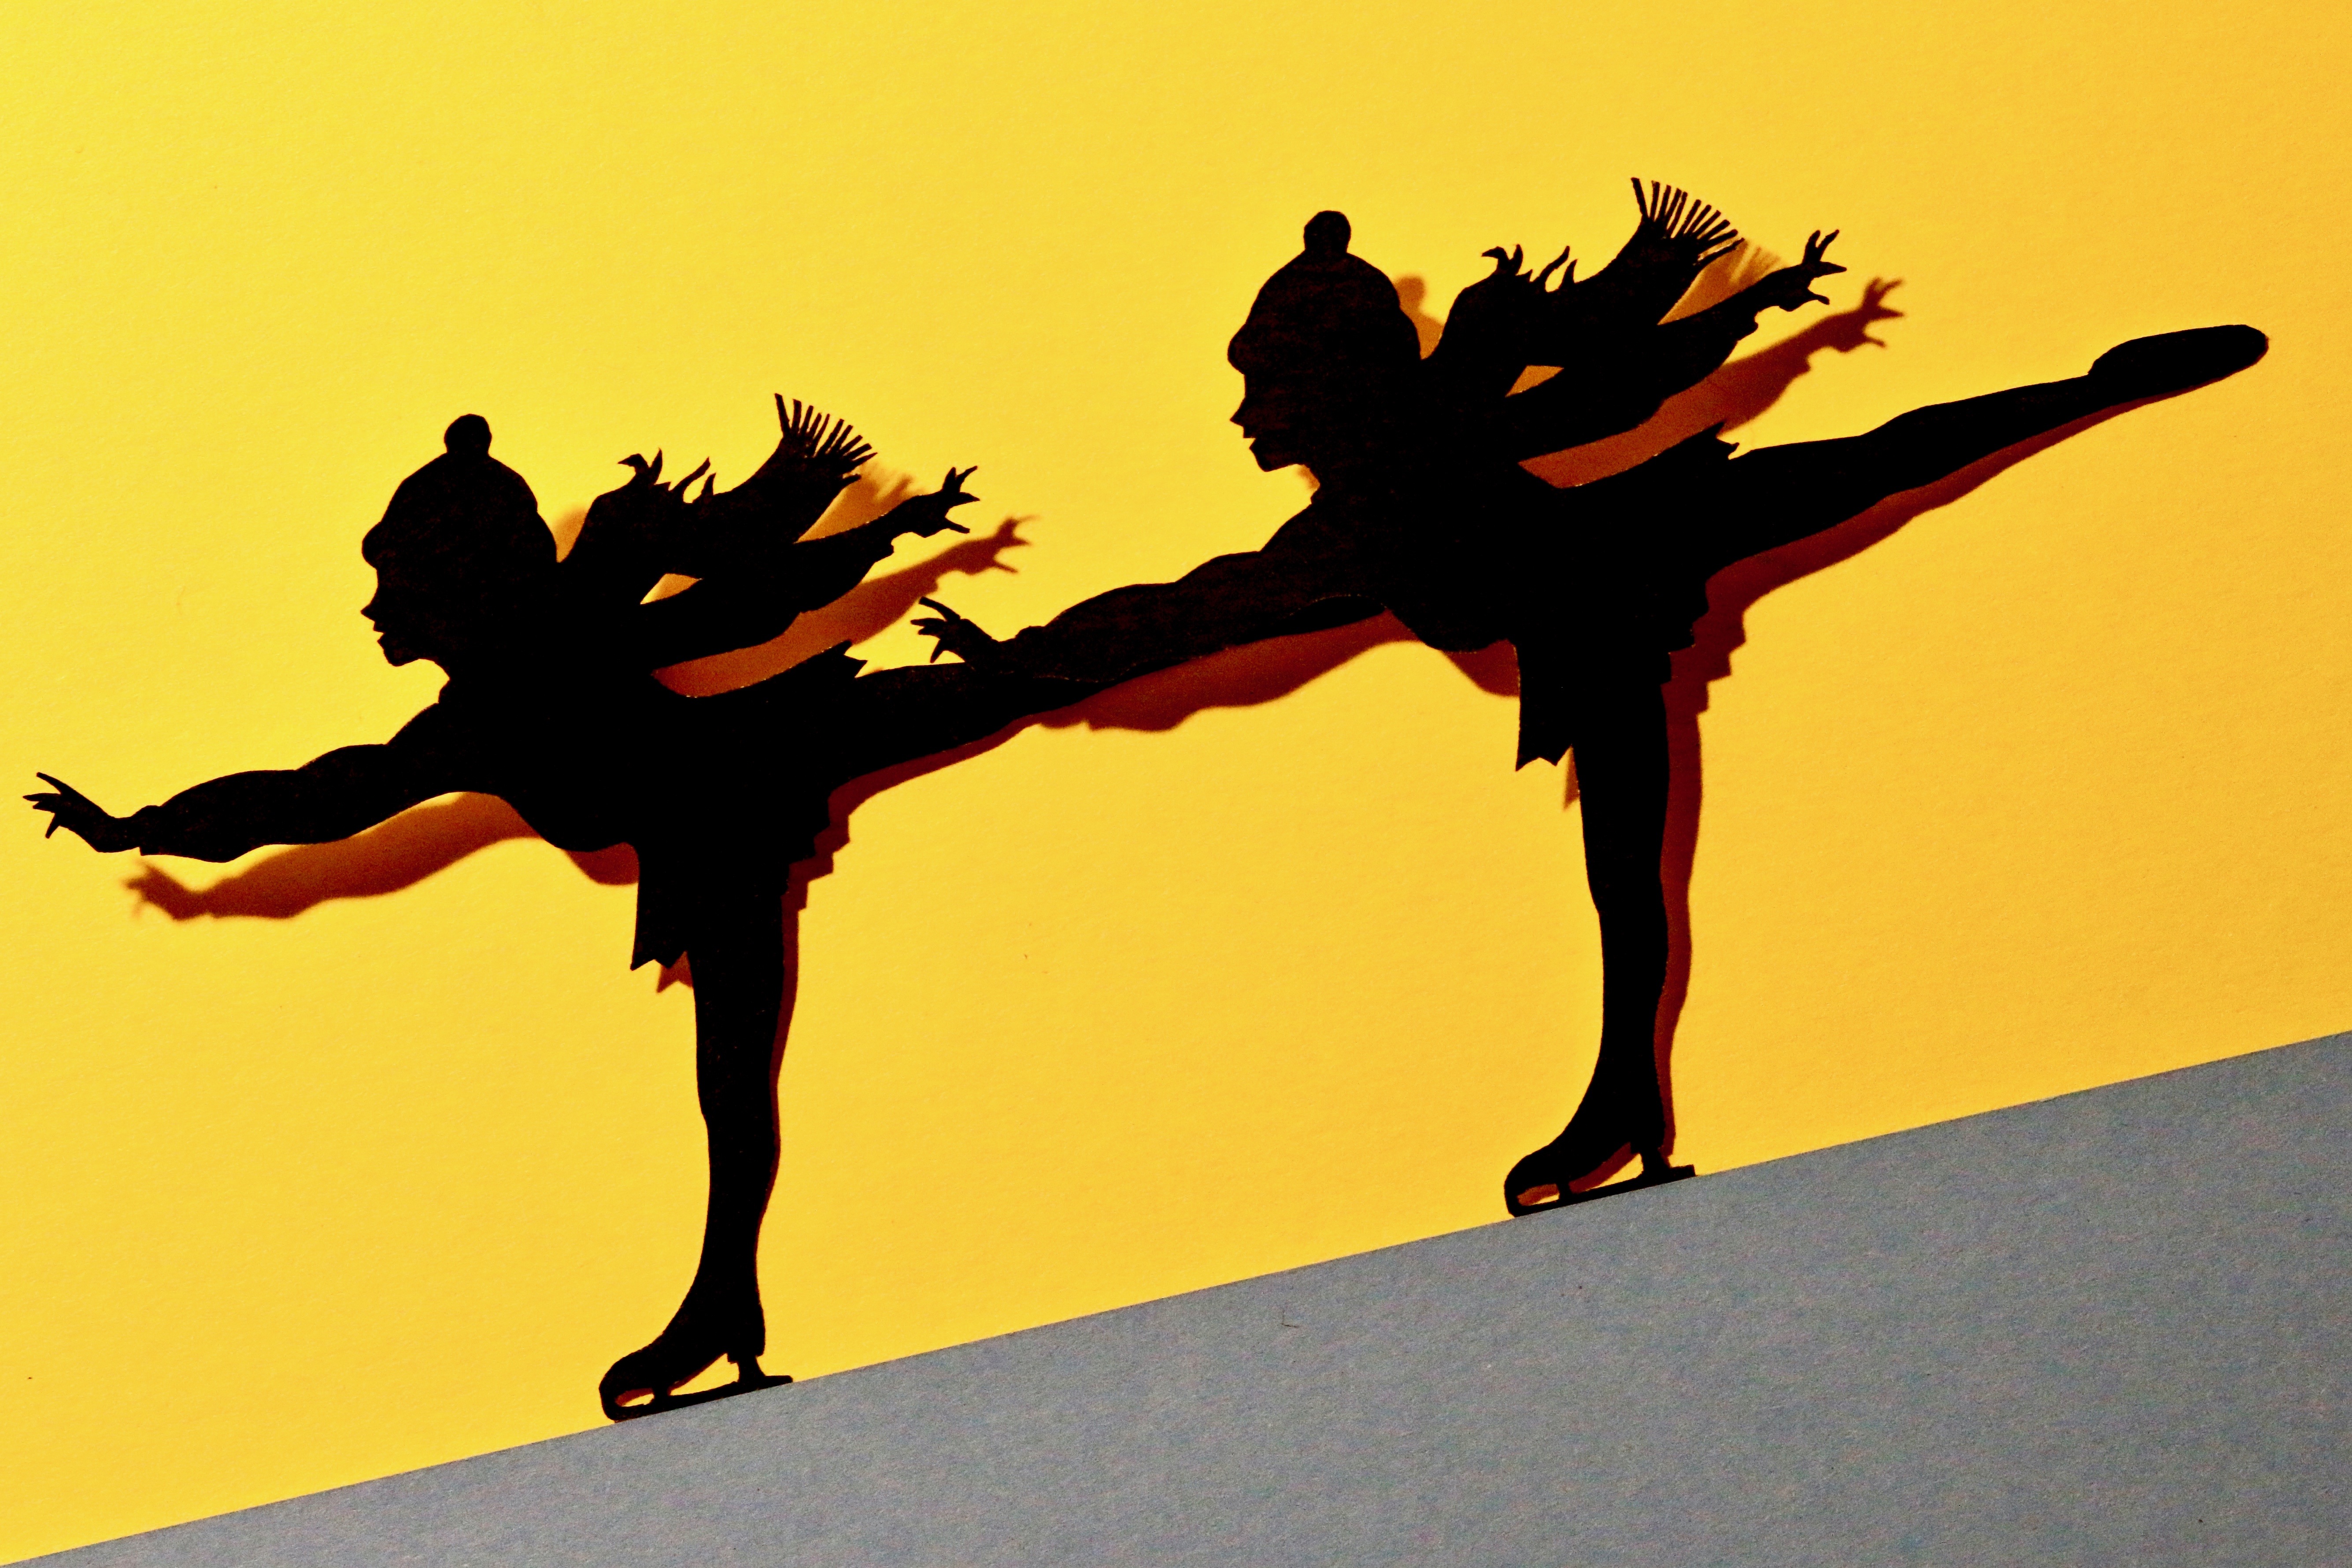
silhouette, art, illustration, sports, skater, contour, shadow play, modern dance, chinese martial arts